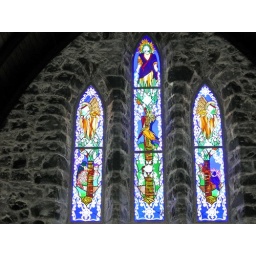
Stained glass window in St Pauls